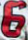
Number: 6